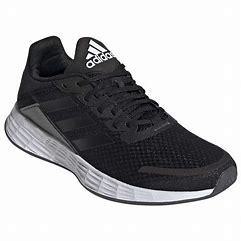
Brand: Adidas
Model: Duramo SL